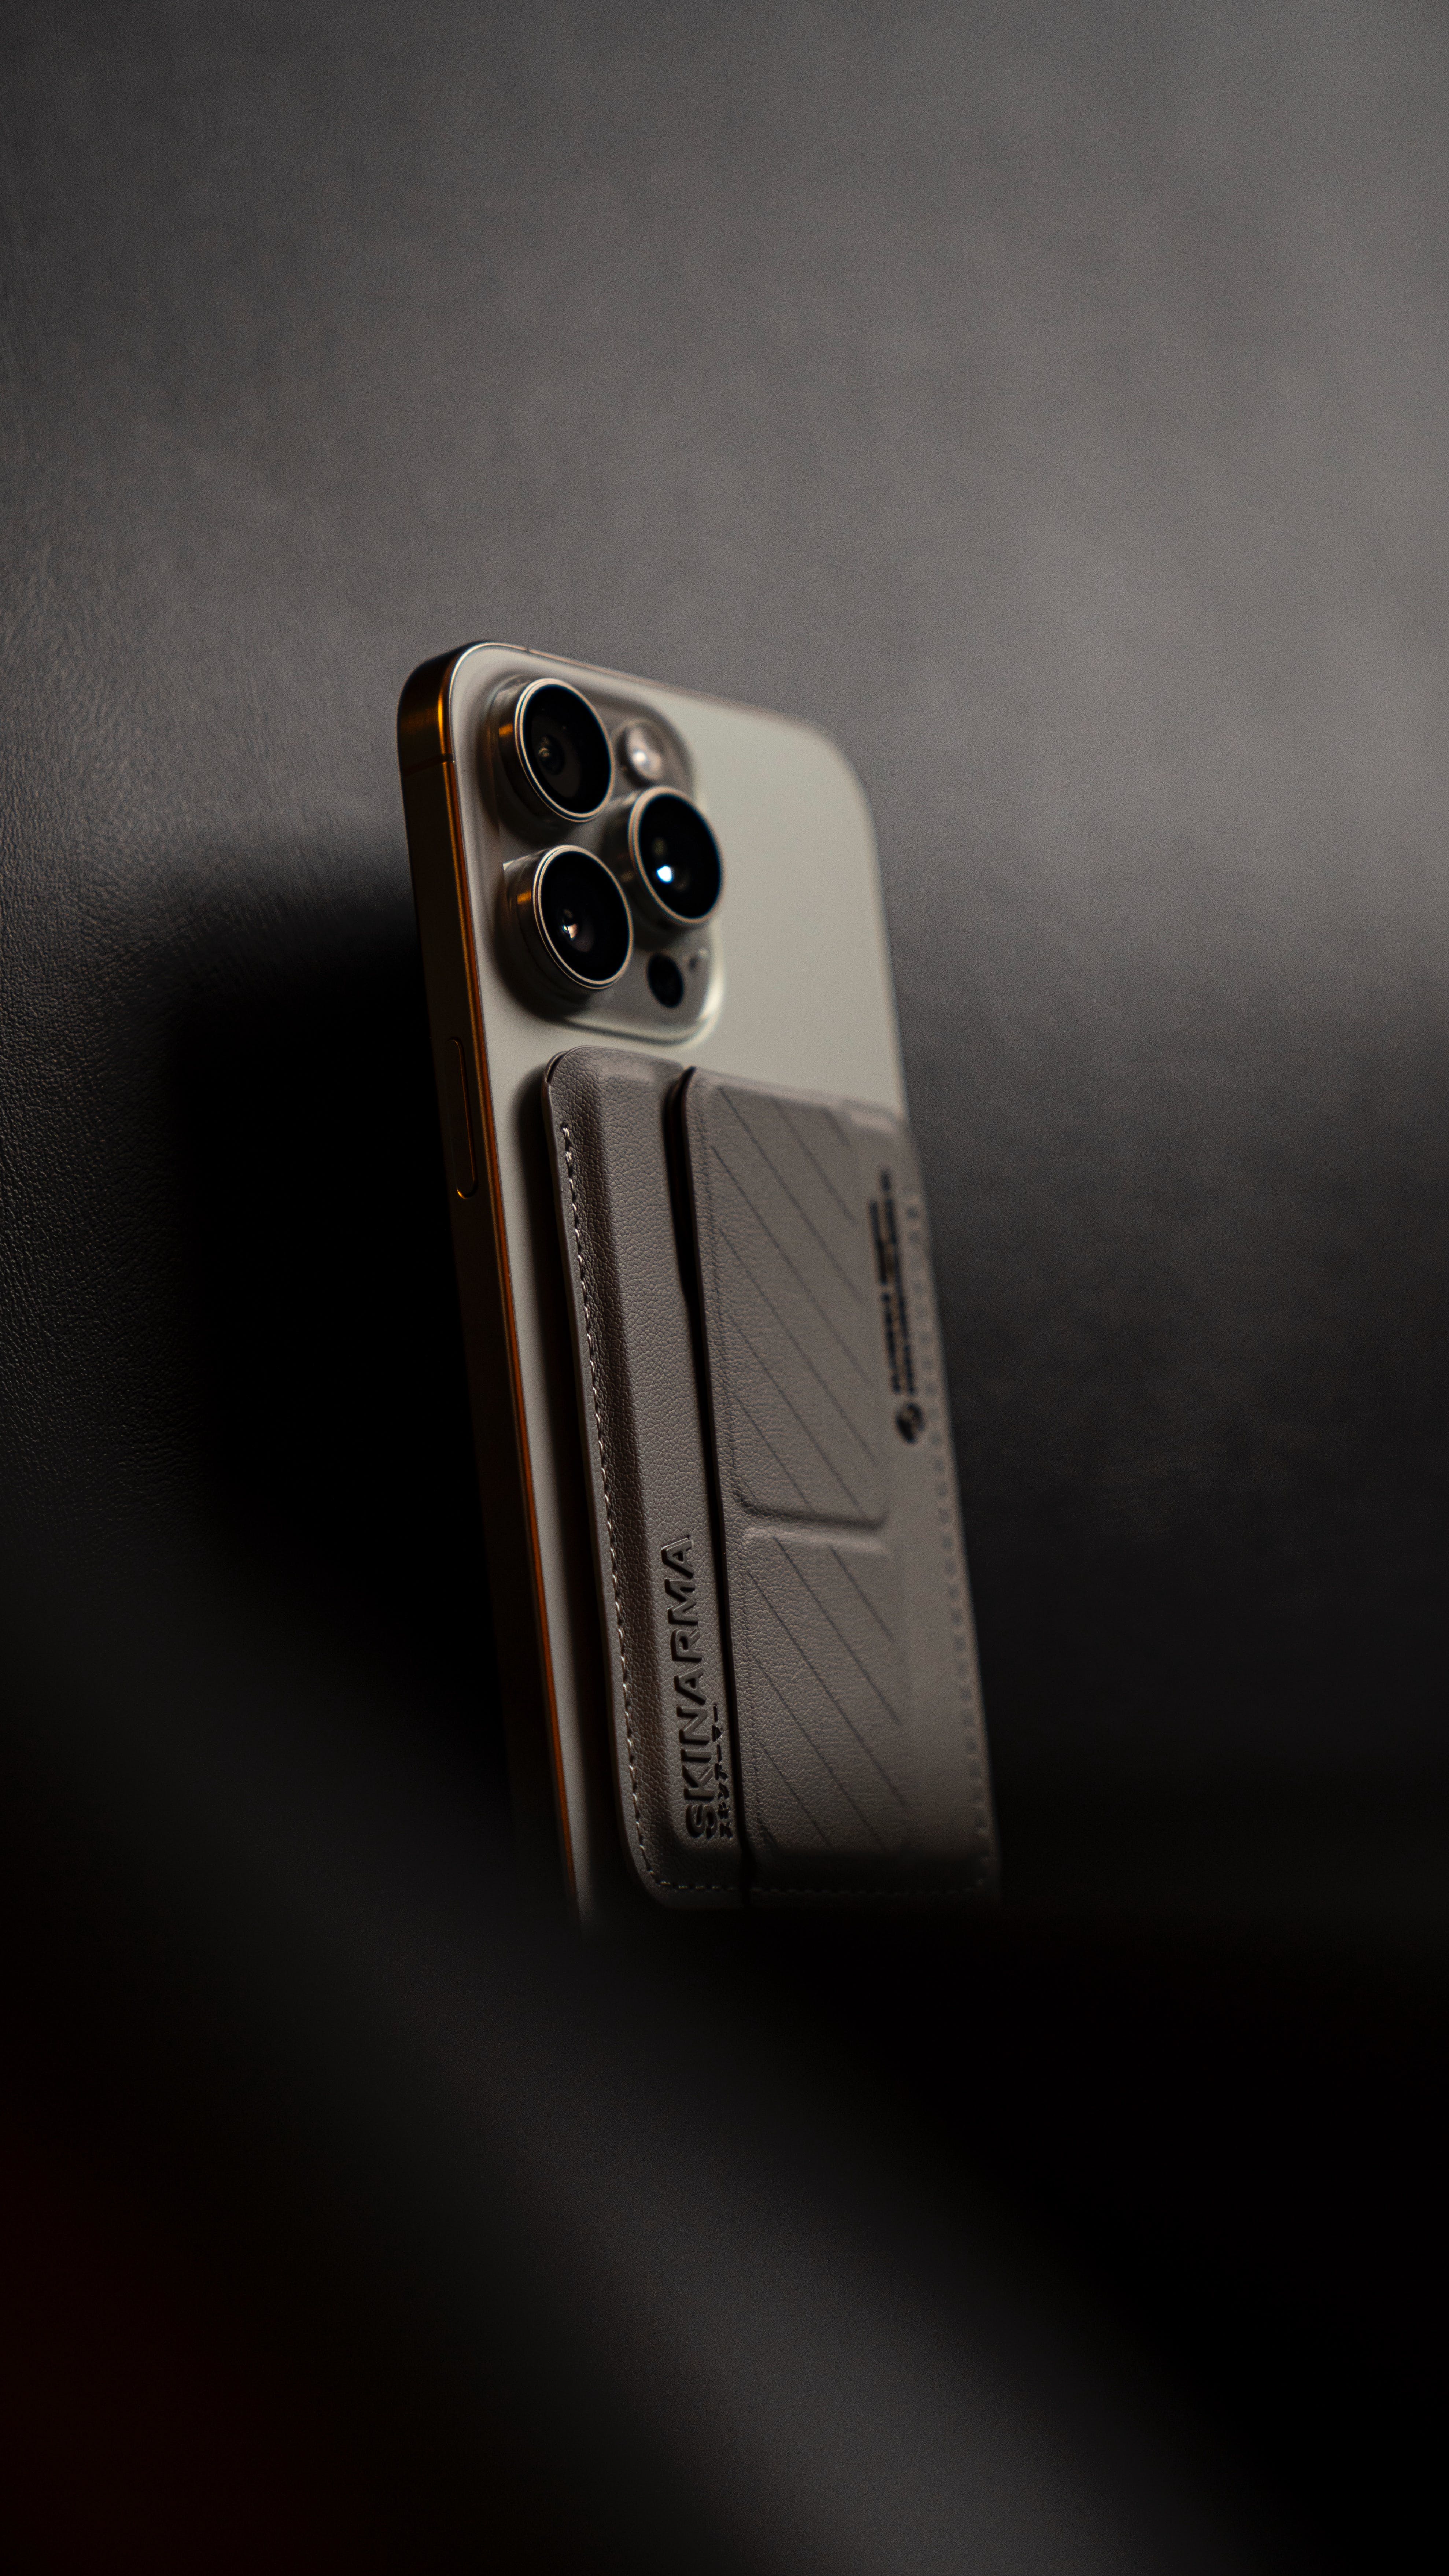
natural, camera accessory, audio equipment, gadget, cameras optics, electronic instrument, fashion accessory, wood, metal, camera, event, electric blue, macro photography, font, circle, still life photography